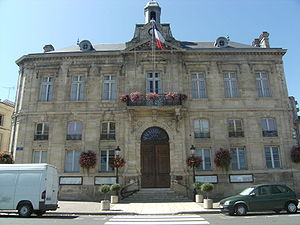
Pauillac
Rådhuset i Pauillac
Rådhuset i Pauillac
Pauillac er en commune i Gironde départementet i det sydvestlige Frankrig.